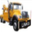
Label: truck